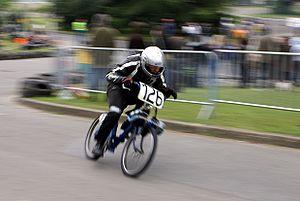
Course de Solex pendant le festival Rock'n Solex à Rennes
Le Rock'n Solex est un festival qui se tient tous les ans à Rennes sur le Campus de Beaulieu. Il est organisé bénévolement par les étudiants de l'INSA Rennes depuis 1967, ce qui fait de lui le plus ancien festival étudiant de France. À ses débuts, le festival n'était qu'une course de Solex mais depuis les années 1980, des concerts viennent égayer les soirées des coureurs.
Le VéloSoleX, plus communément appelé Solex, est un cyclomoteur dont le moteur a été créé par la société de mécanique française Solex. Il en a été produit plus de sept millions, sous plusieurs versions, de 1946 à 1988.